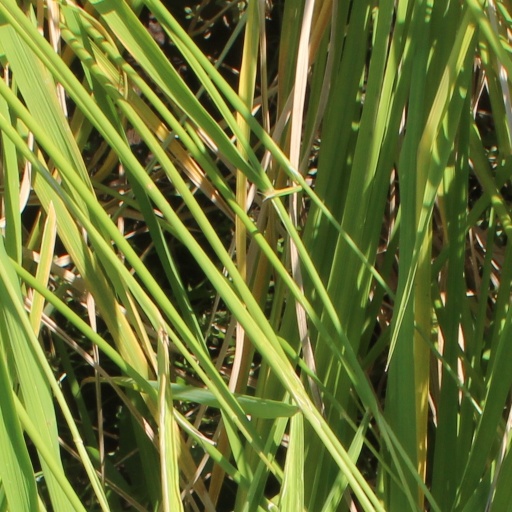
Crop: rice